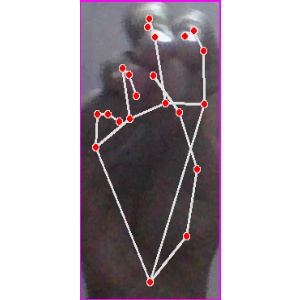
अक्षर: ङ